Deep Dale

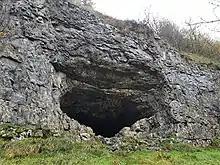
Entrance to Thirst House Cave

Thirst House Cave's name is derived from Th'Hurst House as it was previously called Hob Hurst House.It is named after a goblin believed to live in the cave (not to be confused with Hob Hurst's House prehistoric burial mound on Beeley Moor). The cave is long. Local men Micah Salt and Robert Milletts excavated the cave in the 1880s and 1890s, after boys found a bear's skull in the cave. They discovered Roman artefacts, including bronze jewellery, enamelled brooches, pottery fragments, coins and an iron and bone knife. Many of these objects are on display in the Buxton Museum.